Water supply and sanitation in the Republic of Ireland

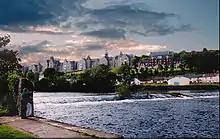
The River Lee is a source of water supply for the city of Cork

80% of the Irish population is served by centralised water supplies. The remaining 20% is served by 643 public group water schemes (serving 2.3% of the population), 486 private group water schemes (serving 4.7%), 1,429 small private supplies (serving 0.7%) and private wells that are exempt from the regulations (serving 12.3%).